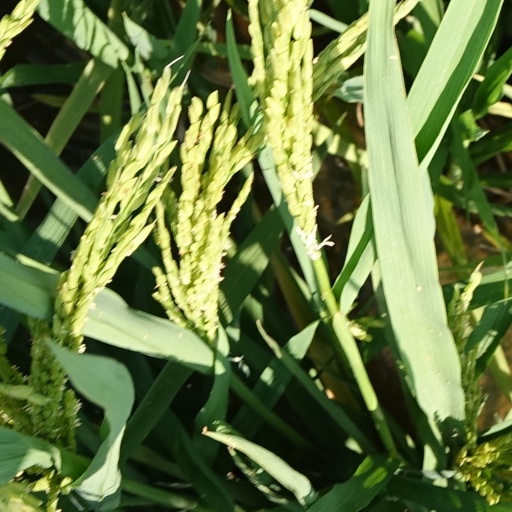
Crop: rice